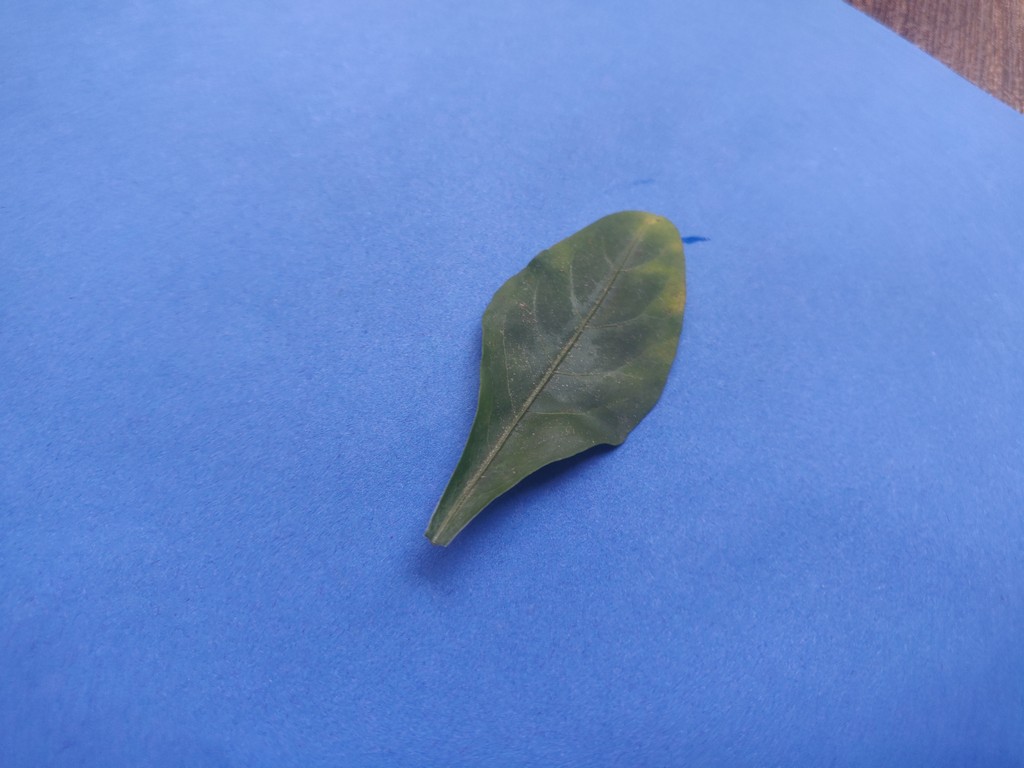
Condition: Unhealthy
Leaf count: single
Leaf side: front